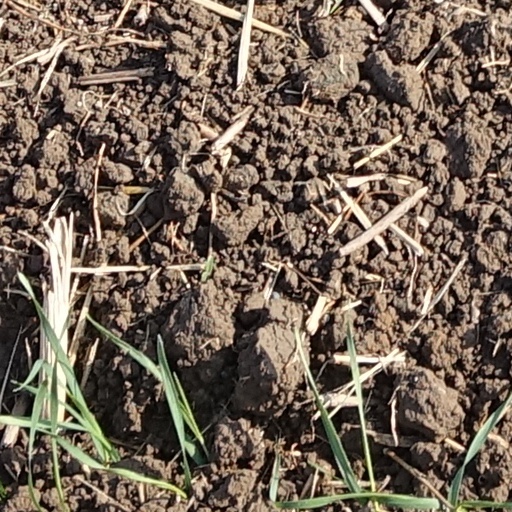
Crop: wheat